Answer in natural language. Considering the relative positions, is blurry image above or below Doorway? Choose between the following options: below or above
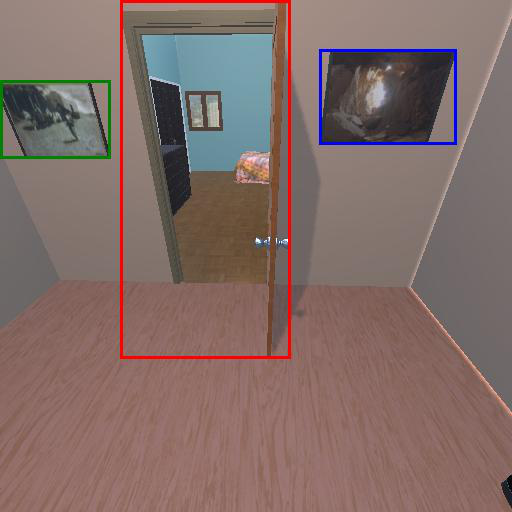
<answer>above</answer>